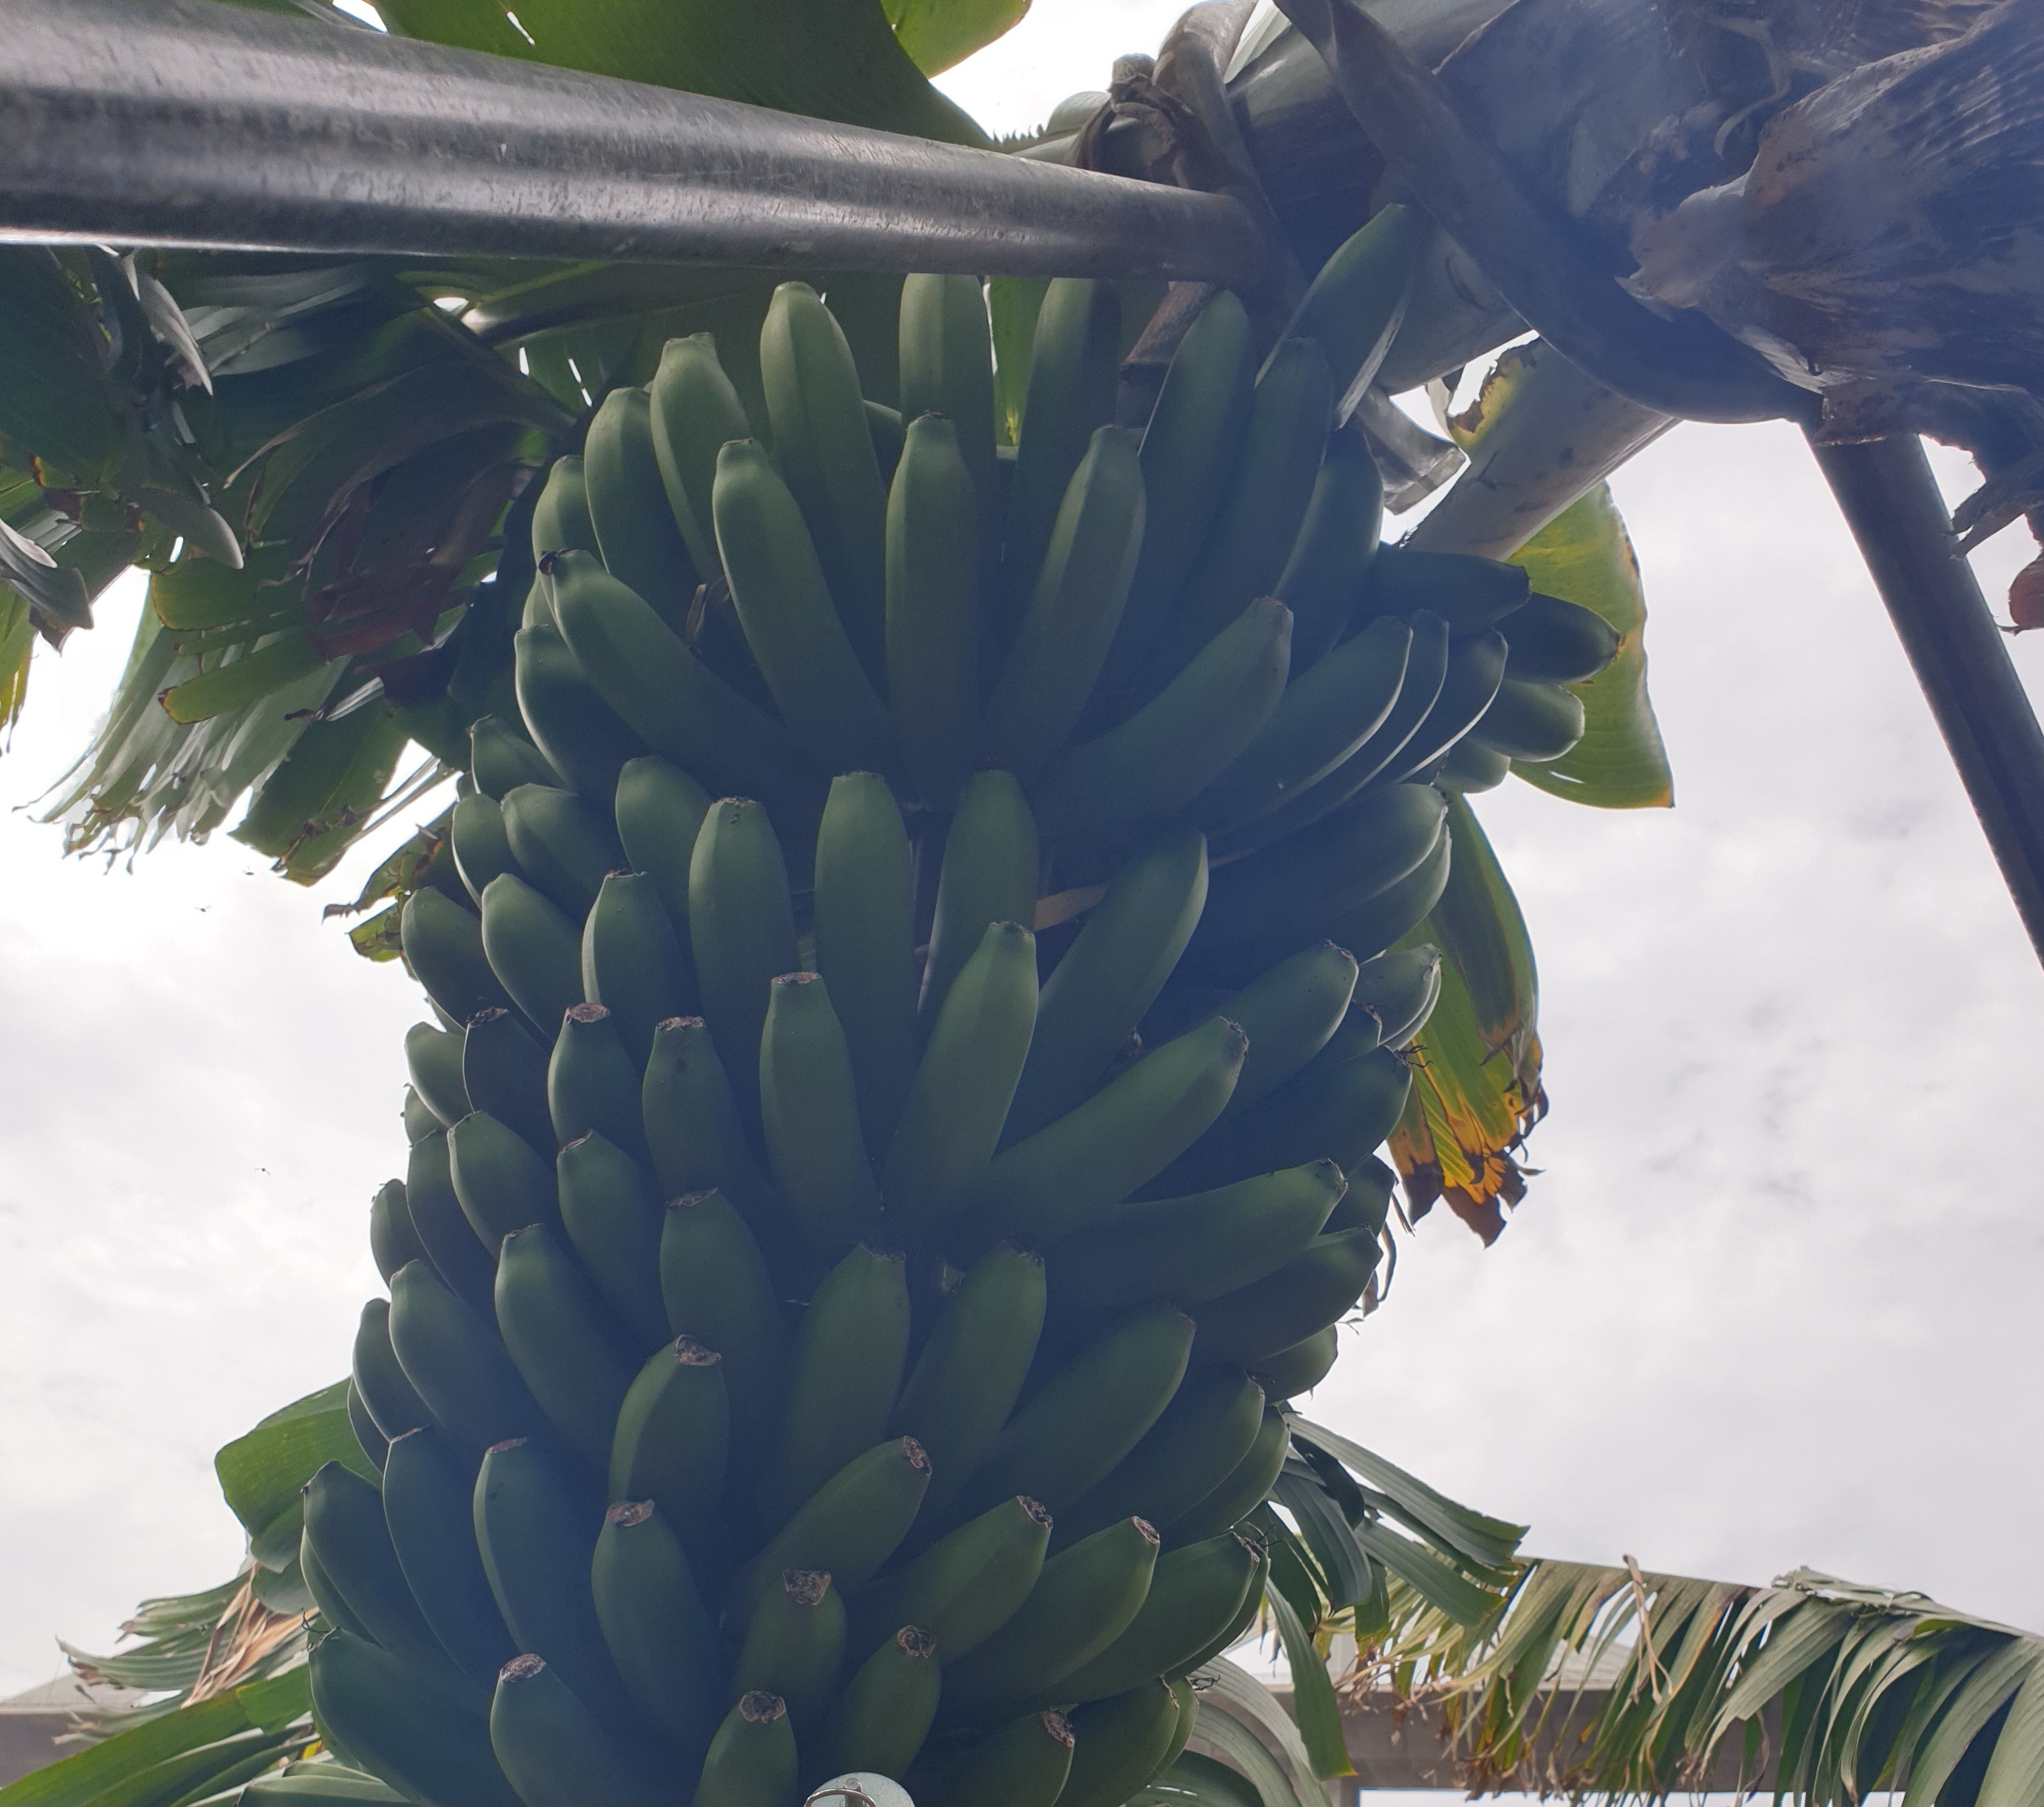
Label: Cut